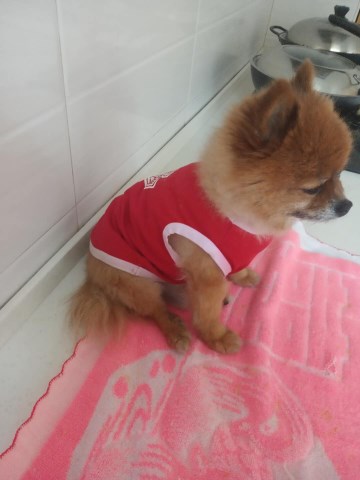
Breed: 1936-n000005-Pomeranian